Justin Staples

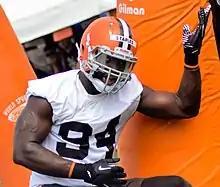
Staples with the Browns in 2014

Justin Ikeem Staples (born December 10, 1989) is a former American football linebacker. He played college football for the University of Illinois. He has been a member of the Cleveland Browns and Tennessee Titans.